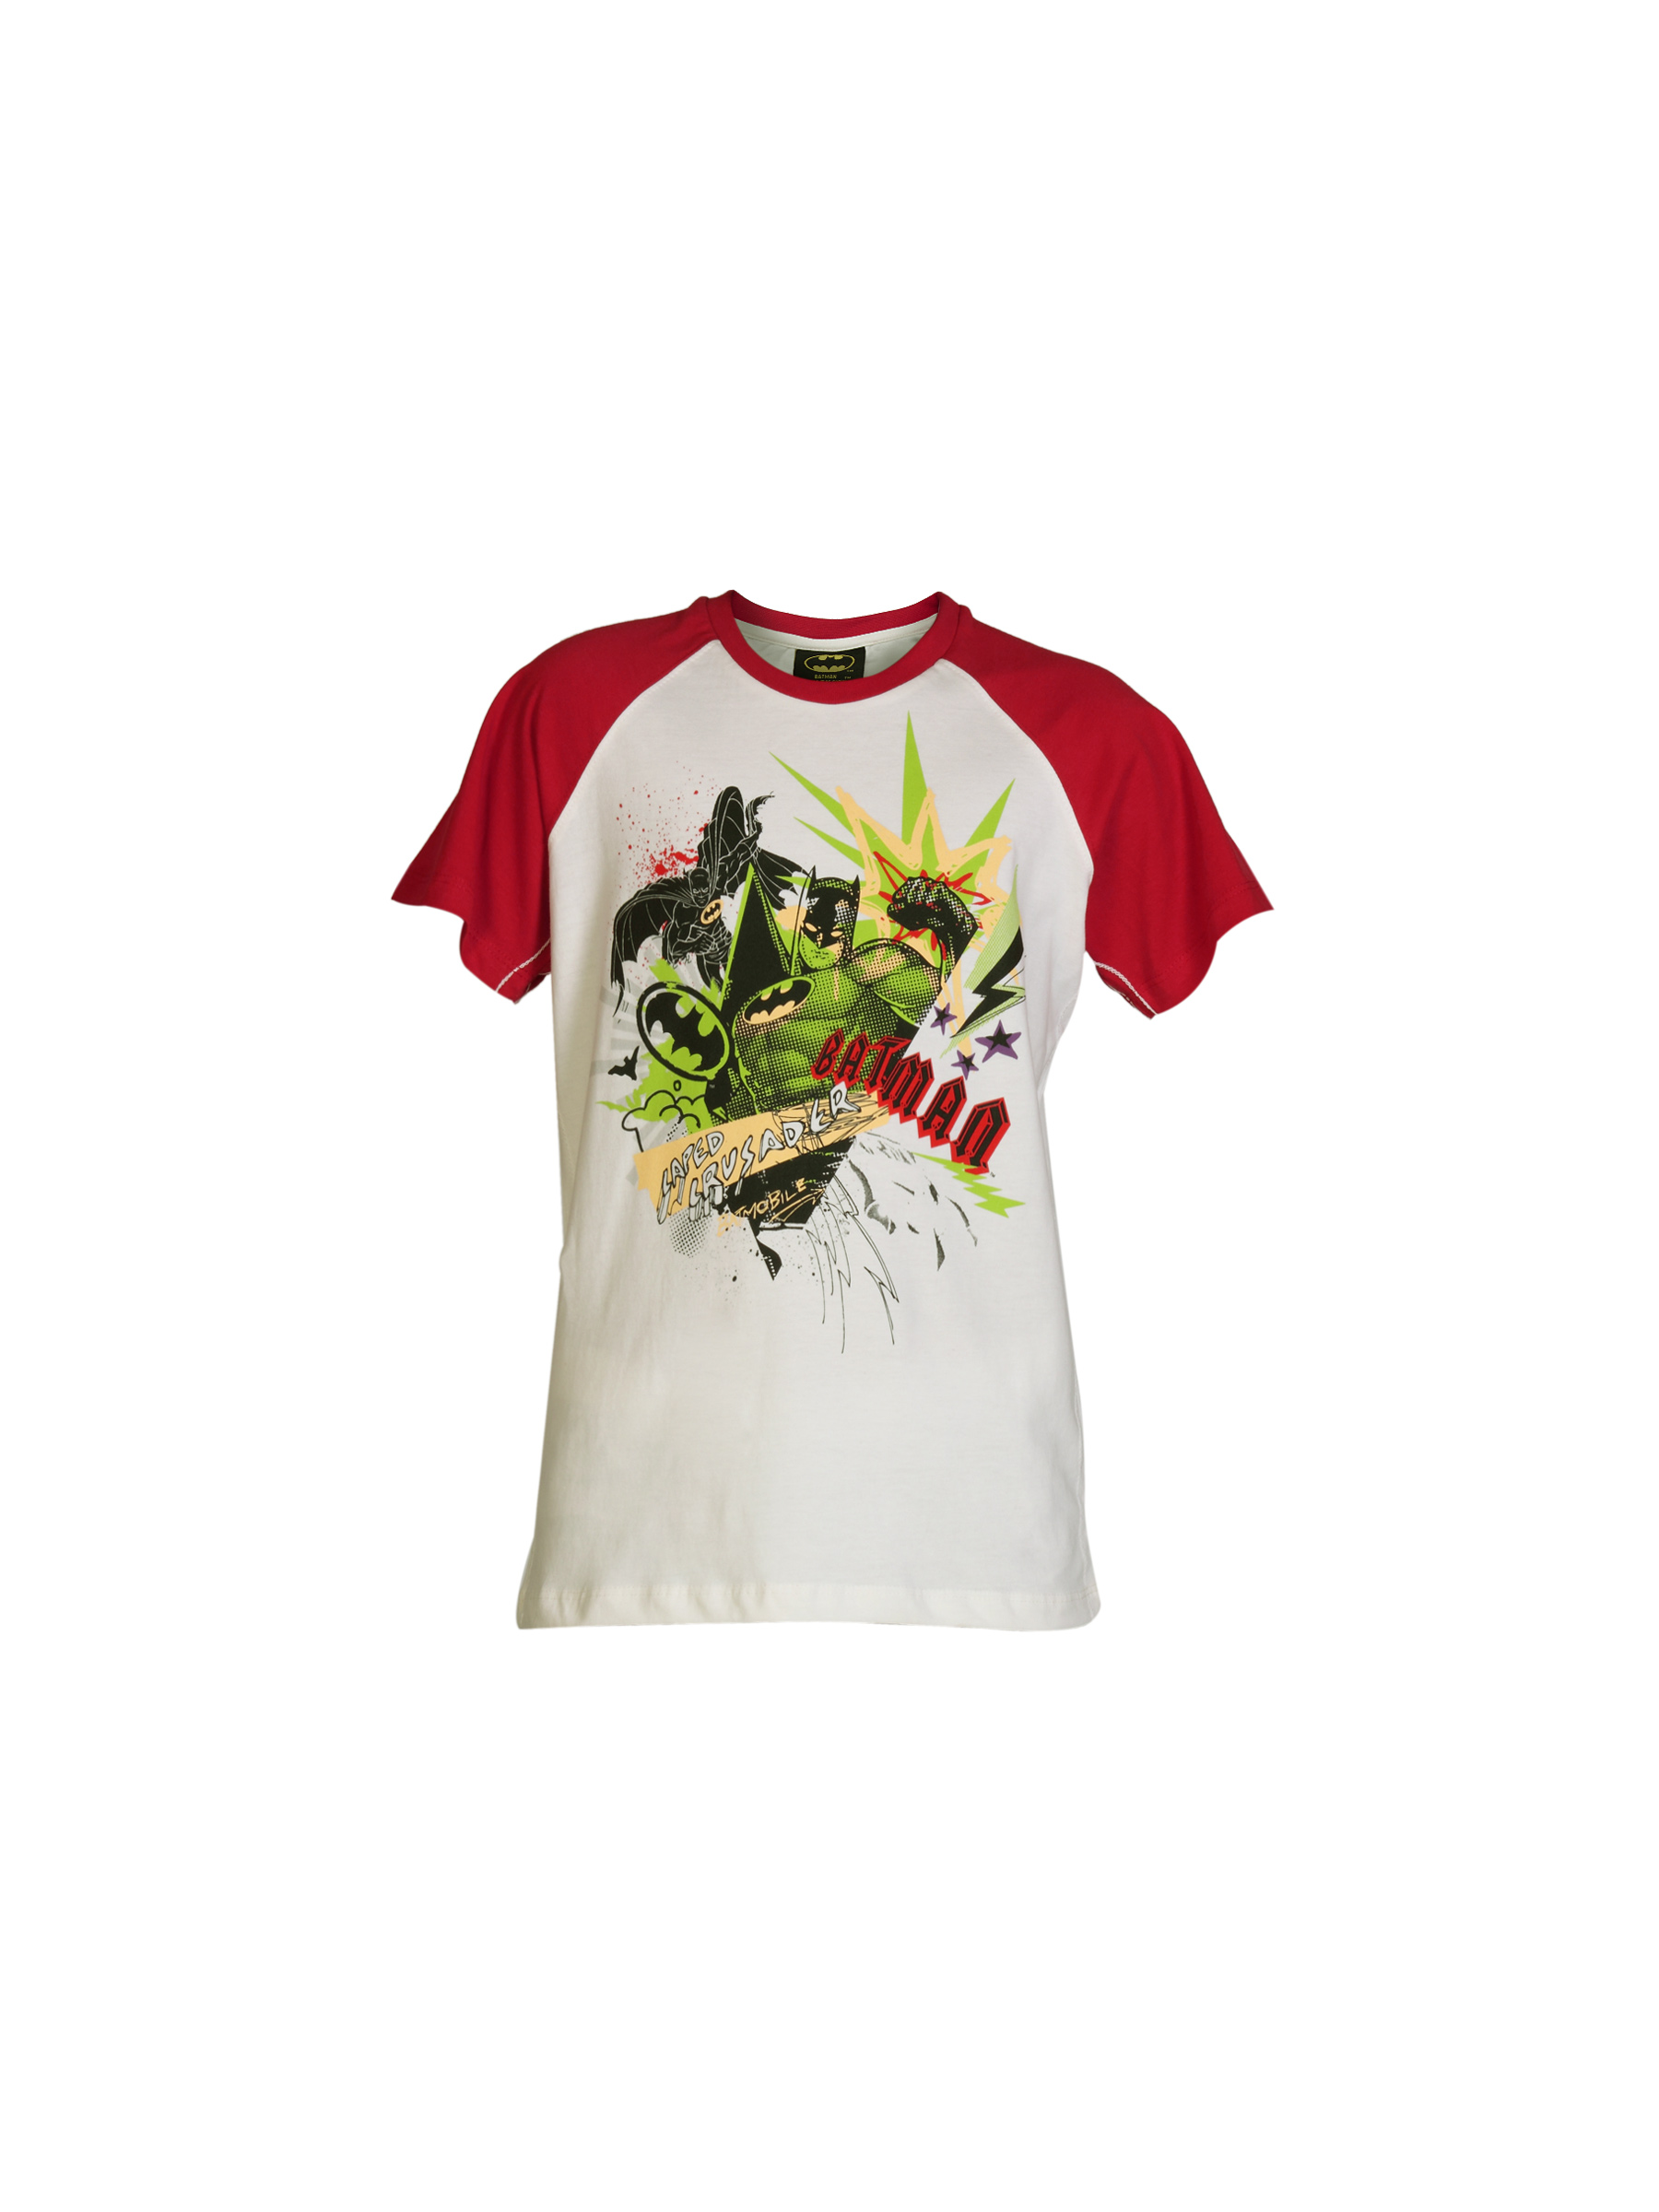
Batman Boys Multi Coloured T-shirt
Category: Apparel / Topwear / Tshirts
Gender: Boys
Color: Multi
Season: Summer 2012
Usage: Casual